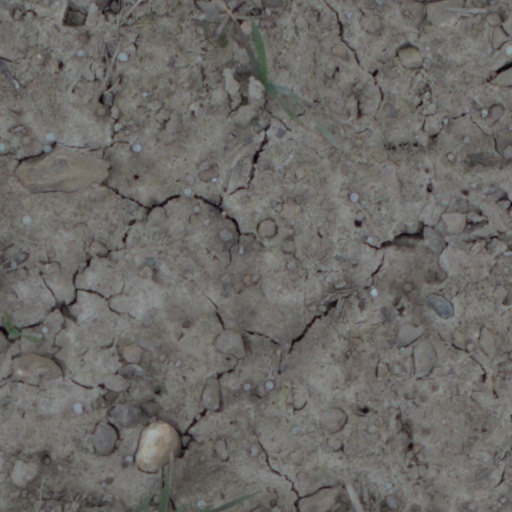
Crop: wheat